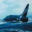
Label: airplane